Tablet computer

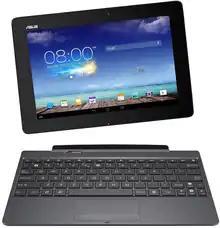
Asus Transformer Pad, a 2-in-1 detachable tablet, powered by the Android operating system

The BlackBerry PlayBook was announced in September 2010 that ran the BlackBerry Tablet OS. The BlackBerry PlayBook was officially released to US and Canadian consumers on April 19, 2011. Hewlett-Packard announced that the TouchPad, running WebOS 3.0 on a 1.2 GHz Qualcomm Snapdragon CPU, would be released in June 2011. On August 18, 2011, HP announced the discontinuation of the TouchPad, due to sluggish sales. In 2013, the Mozilla Foundation announced a prototype tablet model with Foxconn which ran on Firefox OS. Firefox OS was discontinued in 2016. The Canonical hinted that Ubuntu would be available on tablets by 2014. In February 2016, there was a commercial release of the BQ Aquaris Ubuntu tablet using the Ubuntu Touch operating system. Canonical terminated support for the project due to lack of market interest on April 5, 2017 and it was then adopted by the UBports as a community project.